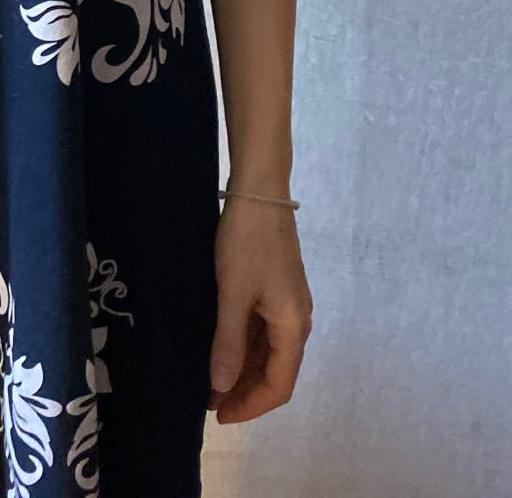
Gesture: no_gesture